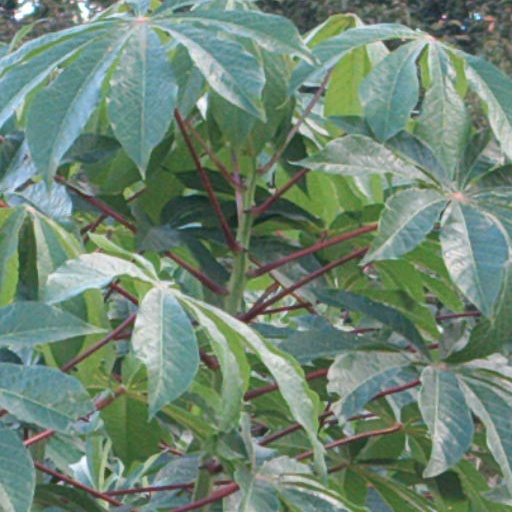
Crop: cassava